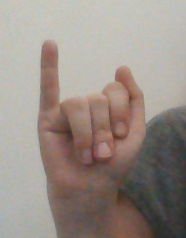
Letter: meem